Describe the emotion expressed in this image:  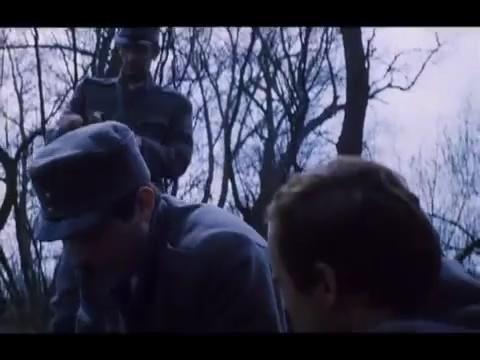
This person displays Suffering, valence and arousal with low intensity.